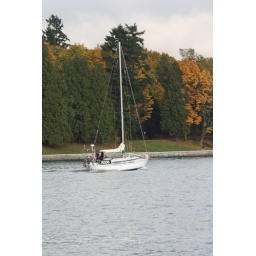
CPS Vancouver Squadron Student Cruise. Lumpy water with big pot holes resulted in a few green faces.